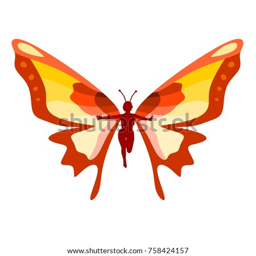
colorful butterfly with the body of a young woman